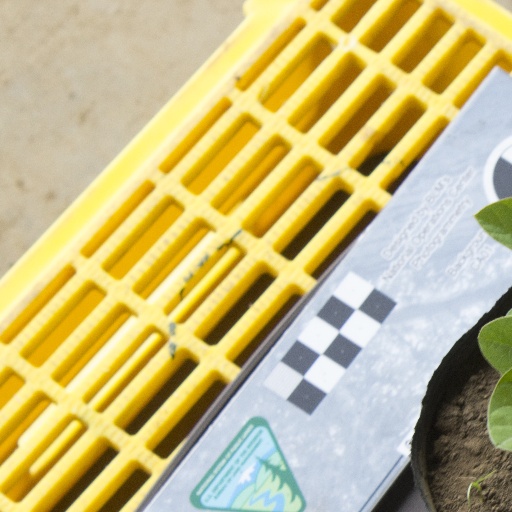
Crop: soybean